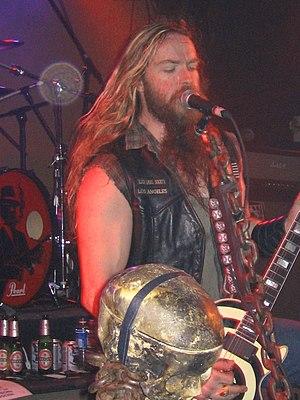
John Michael Osbourne, surnommé Ozzy, né le 3 décembre 1948 à Aston, est un chanteur britannique de heavy metal. Il est surnommé The Prince of Darkness en référence aux frasques de sa vie privée et de ses prestations sur scène. Il est connu à la fois pour sa carrière musicale en solo qui se poursuit toujours, ainsi que comme chanteur au sein de Black Sabbath, l'un des groupes fondateurs du metal et créateur du titre emblématique War Pigs.
Zakk Wylde, né Jeffrey Phillip Wielandt le 14 janvier 1967 à Bayonne, est un guitariste américain. Guitariste de Ozzy Osbourne de 1988 à 1995 et de 2001 à 2009, il est reconnaissable grâce à son jeu rapide et son « pinch harmonique. » Guitariste et chanteur de son propre groupe de heavy metal, Black Label Society, il continue de jouer en parallèle avec Ozzy Osbourne durant 15 ans. Wylde quitte Ozzy Osbourne à l'été 2009, lorsque celui-ci décide d'engager Gus G. à sa place.